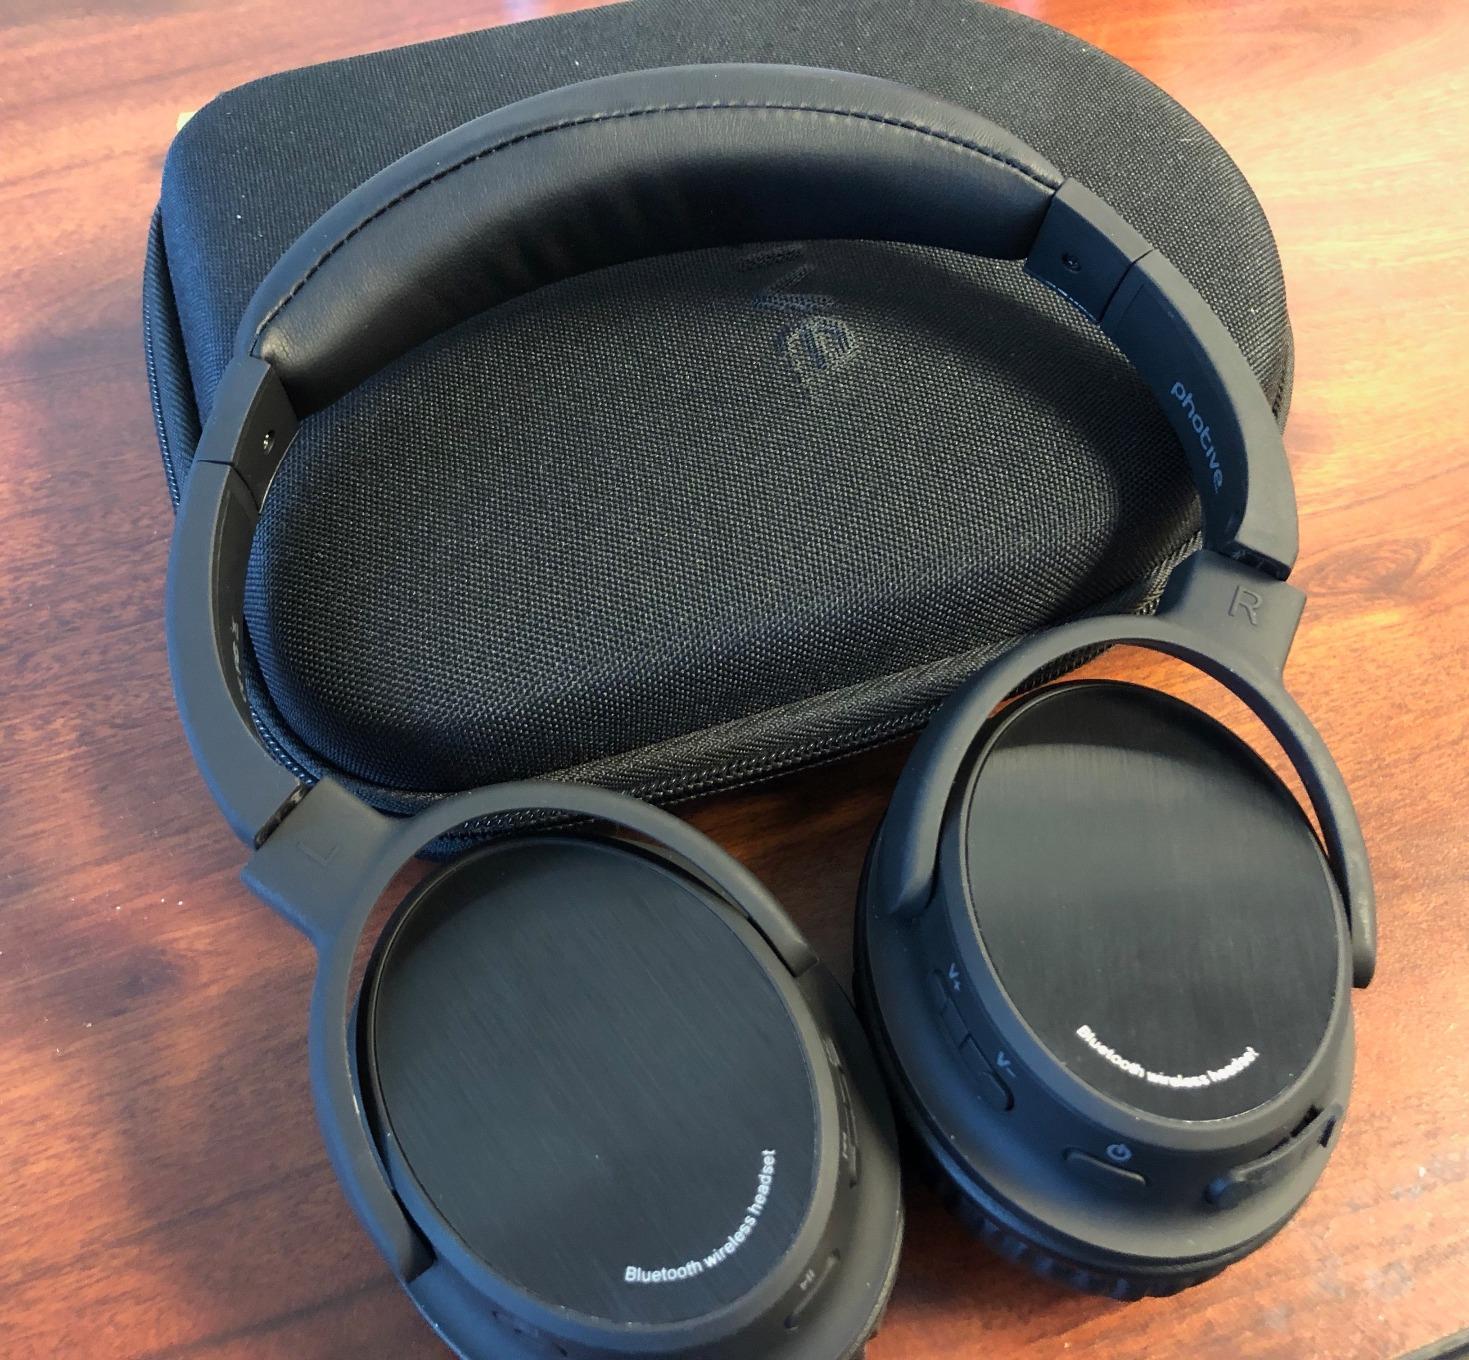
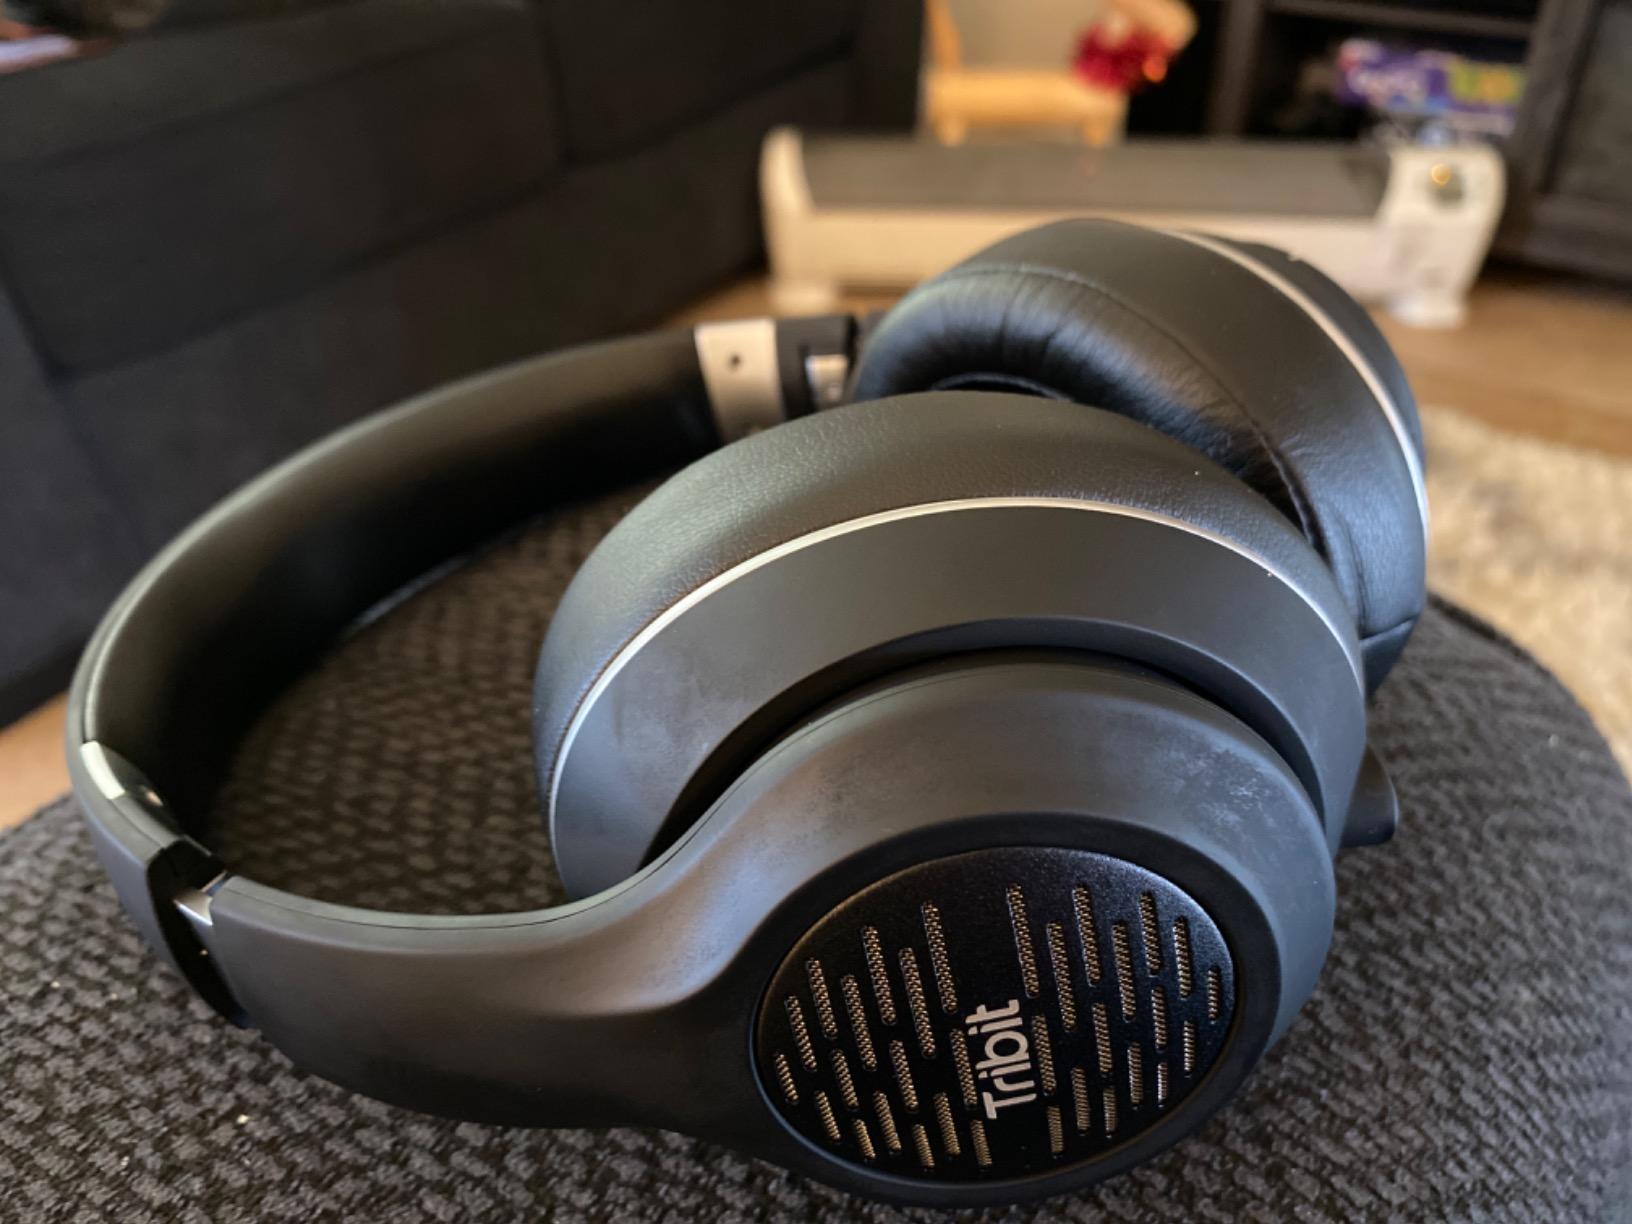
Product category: headphones
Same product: no